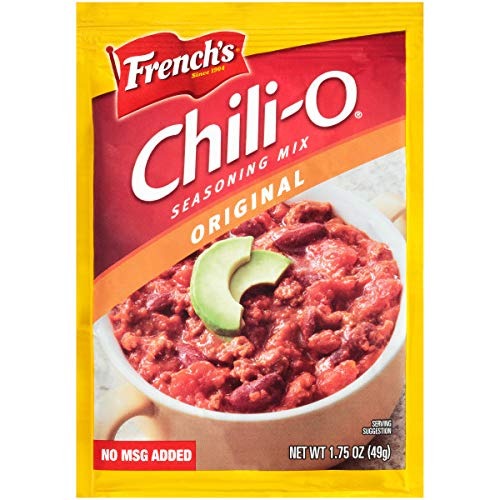
Item Name: French's Chili-O Original Spices, 1.75-Ounce Packages (Pack of 18)
Bullet Point 1: Pack of 18; French's seasoning mix
Bullet Point 2: Perfectly blended seasoning
Bullet Point 3: Delivers a rich and zesty taste
Value: 31.5
Unit: ounce

Price: 1.705